Troy DeVries

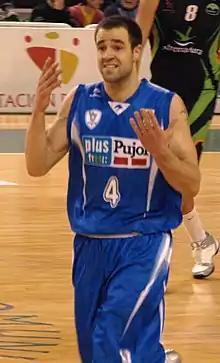

Troy Anthony DeVries (born July 27, 1982) is an American professional basketball player. He played college basketball for Portland State and New Mexico.